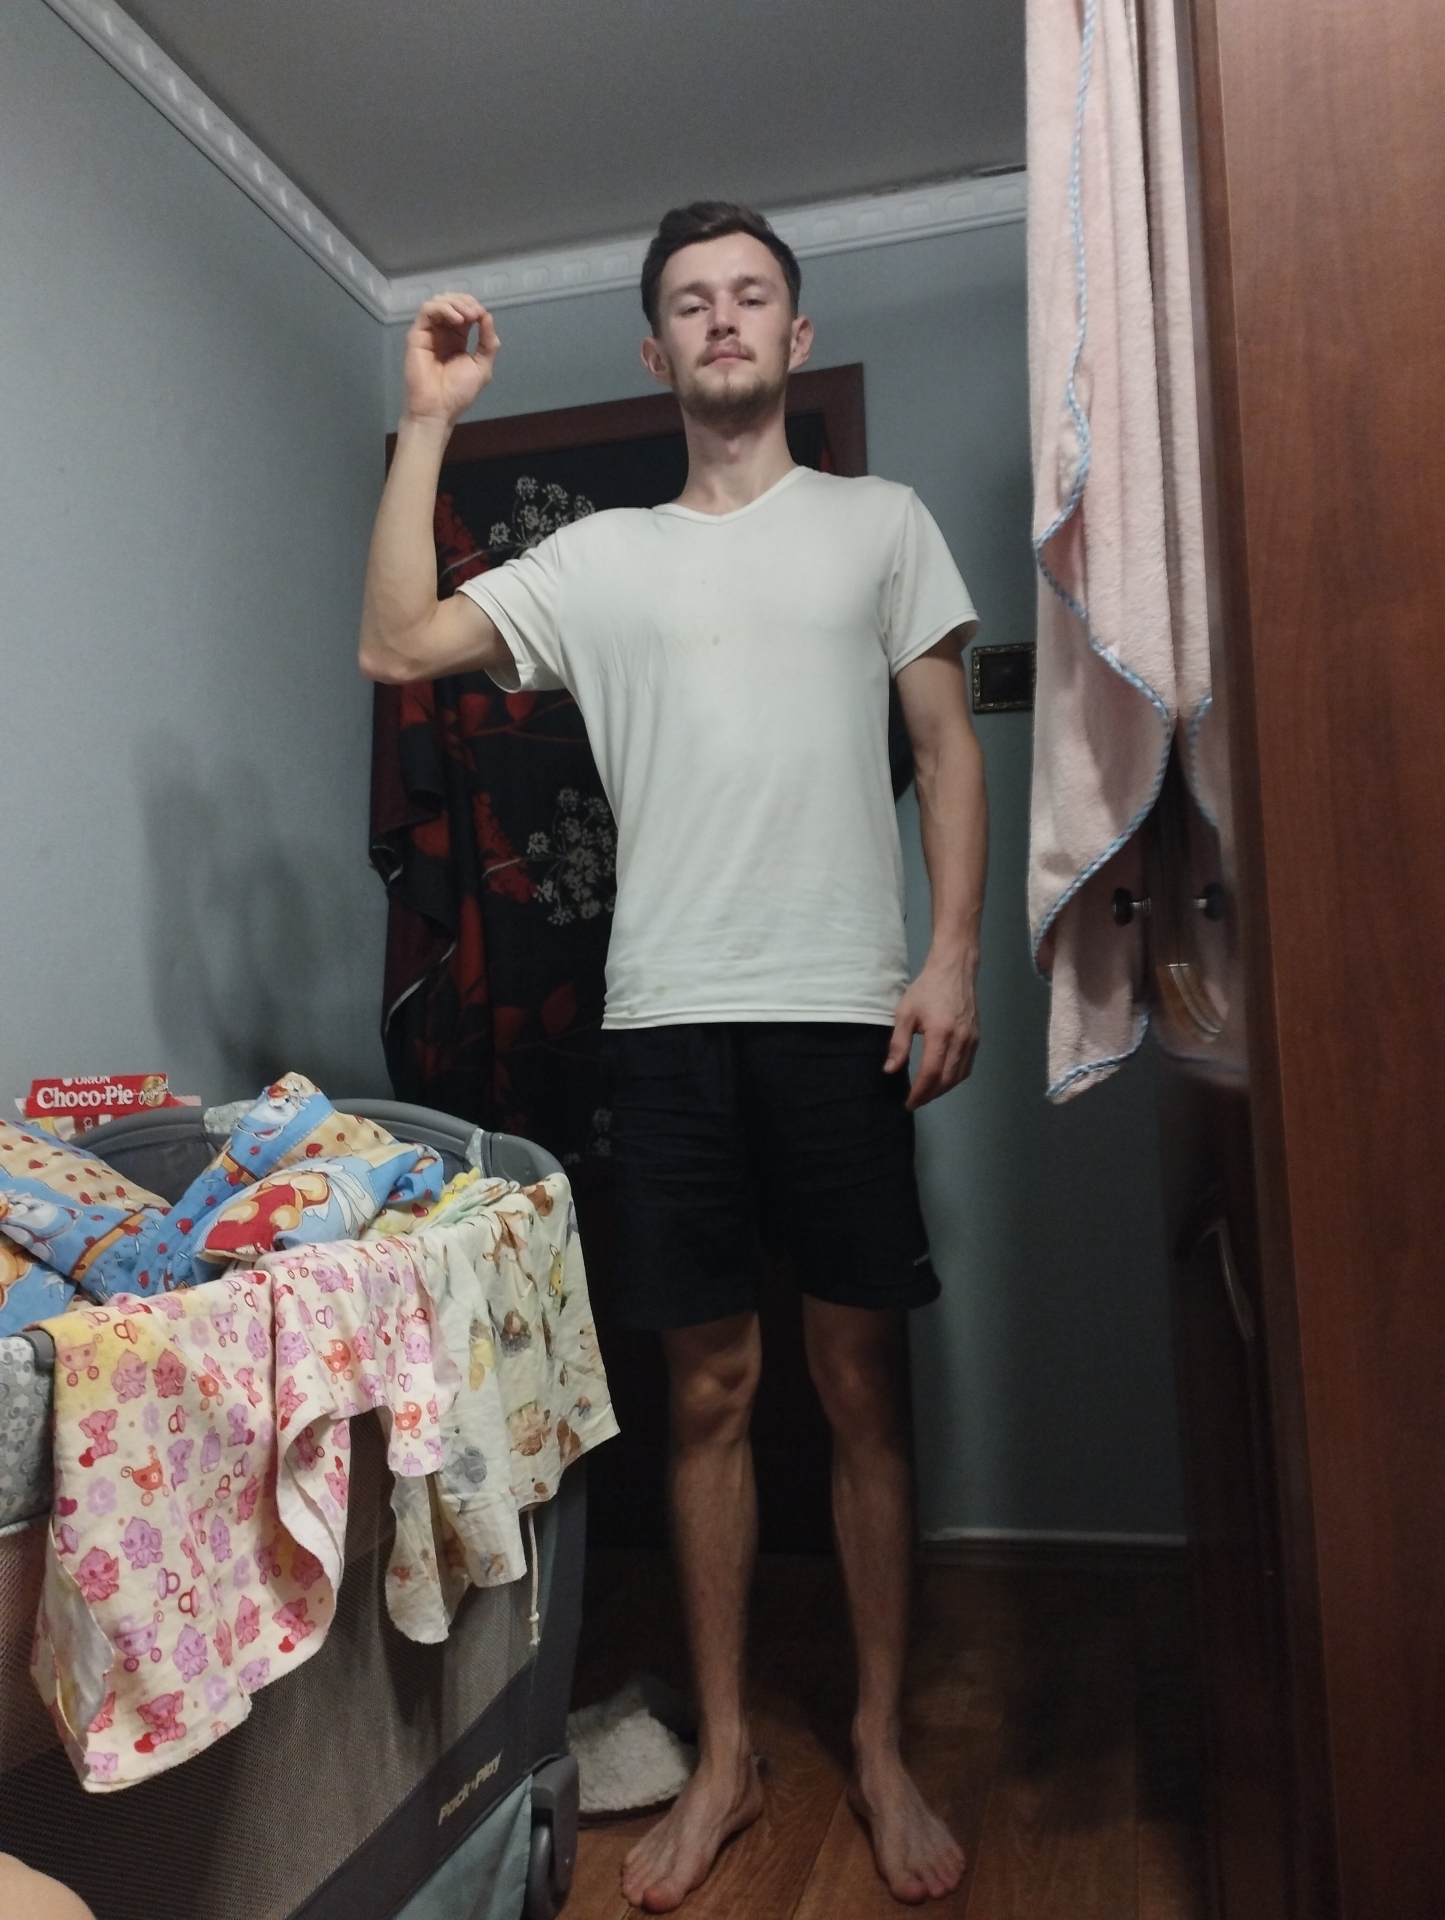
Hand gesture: grip